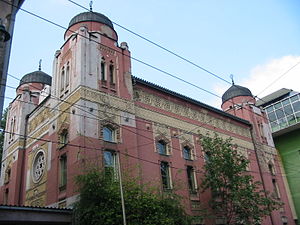
Sarajevo / Historie
Sarajevo er hovedstaden og største byområde i Bosnien og Hercegovina med en 275.524 indbyggere, sammen med de nærliggende kommuner er Sarajevo hjemsted for 555.210 indbyggere. Den er også hovedstad i Føderationen af Bosnien og Hercegovina-entiteten, og de jure-hovedstaden i Republika Srpska. Den er også centrum i Sarajevo-kantonet. Sarajevo ligger i Sarajevo-dalen i Bosnien omgivet af de Dinariske Alper og bygget omkring Miljackafloden. Byen er berømt for sin traditionelle religiøse diversitet, idet repræsentanter for islam, katolicisme og østlig ortodoks kristendom har levet fredfyldt sammen i århundreder.